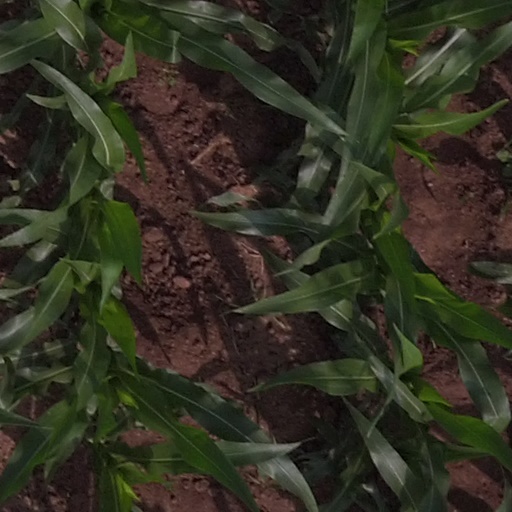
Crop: maize; corn